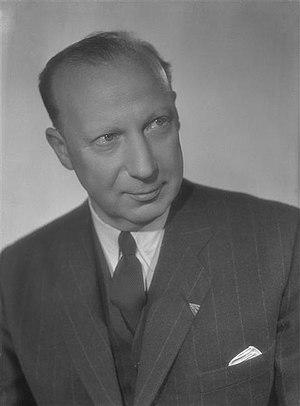
Bons baisers de partout est un feuilleton radiophonique, réalisé et diffusé entre 1966 et 1974 sur France Inter. Il est l'œuvre de Pierre Dac et Louis Rognoni. Il est composé de 740 épisodes. Bons baisers de partout se pose comme une parodie des feuilletons d'espionnage des années 1960 et du film de James Bond Bons baisers de Russie.